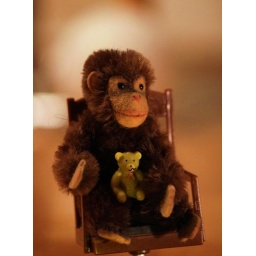
Little vintage monkey by Steiff and little plastic bear. 295-365 toy project